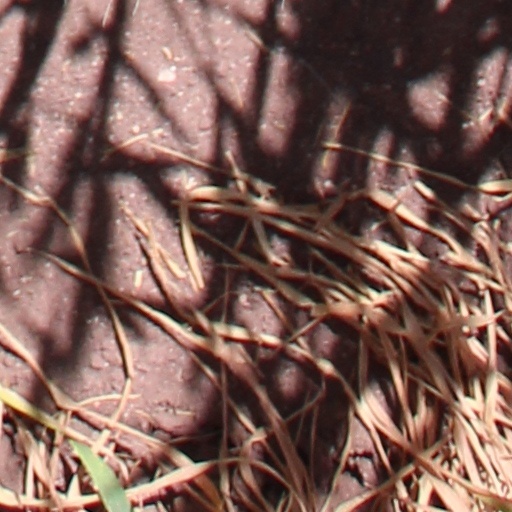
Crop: wheat